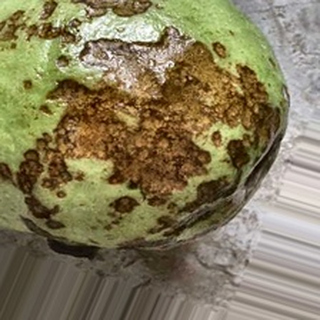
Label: guava_anthracnose